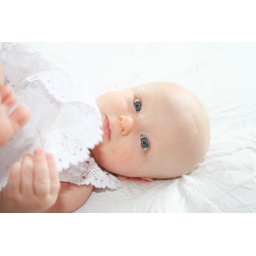
Imani in her new white lace dress :-)